Duchy of Münsterberg

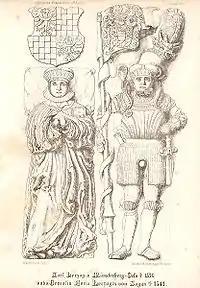
Charles of Poděbrady and his wife Anna of Sagan

After the First Silesian War and the incorporation of Silesia into Prussia in 1742, the Auerspergs retained their possessions. The duchy however was converted into a State country. In 1791, Prince Charles Joseph Anton of Auersperg sold the duchy to Prussian King Frederick William II.